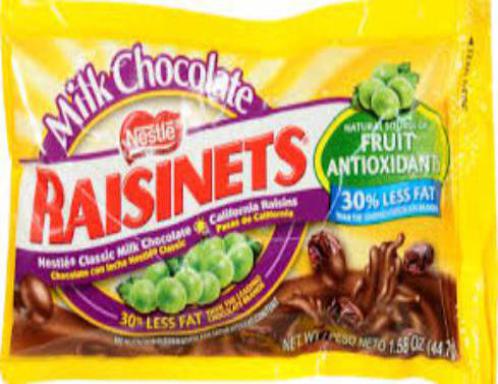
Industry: Food